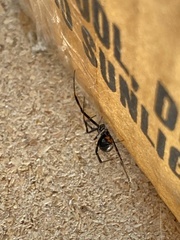
Species: Lactrodectus_hesperus